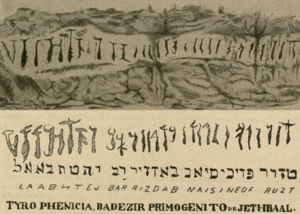
Pedra da Gávea est une montagne située à Rio de Janeiro au Brésil.